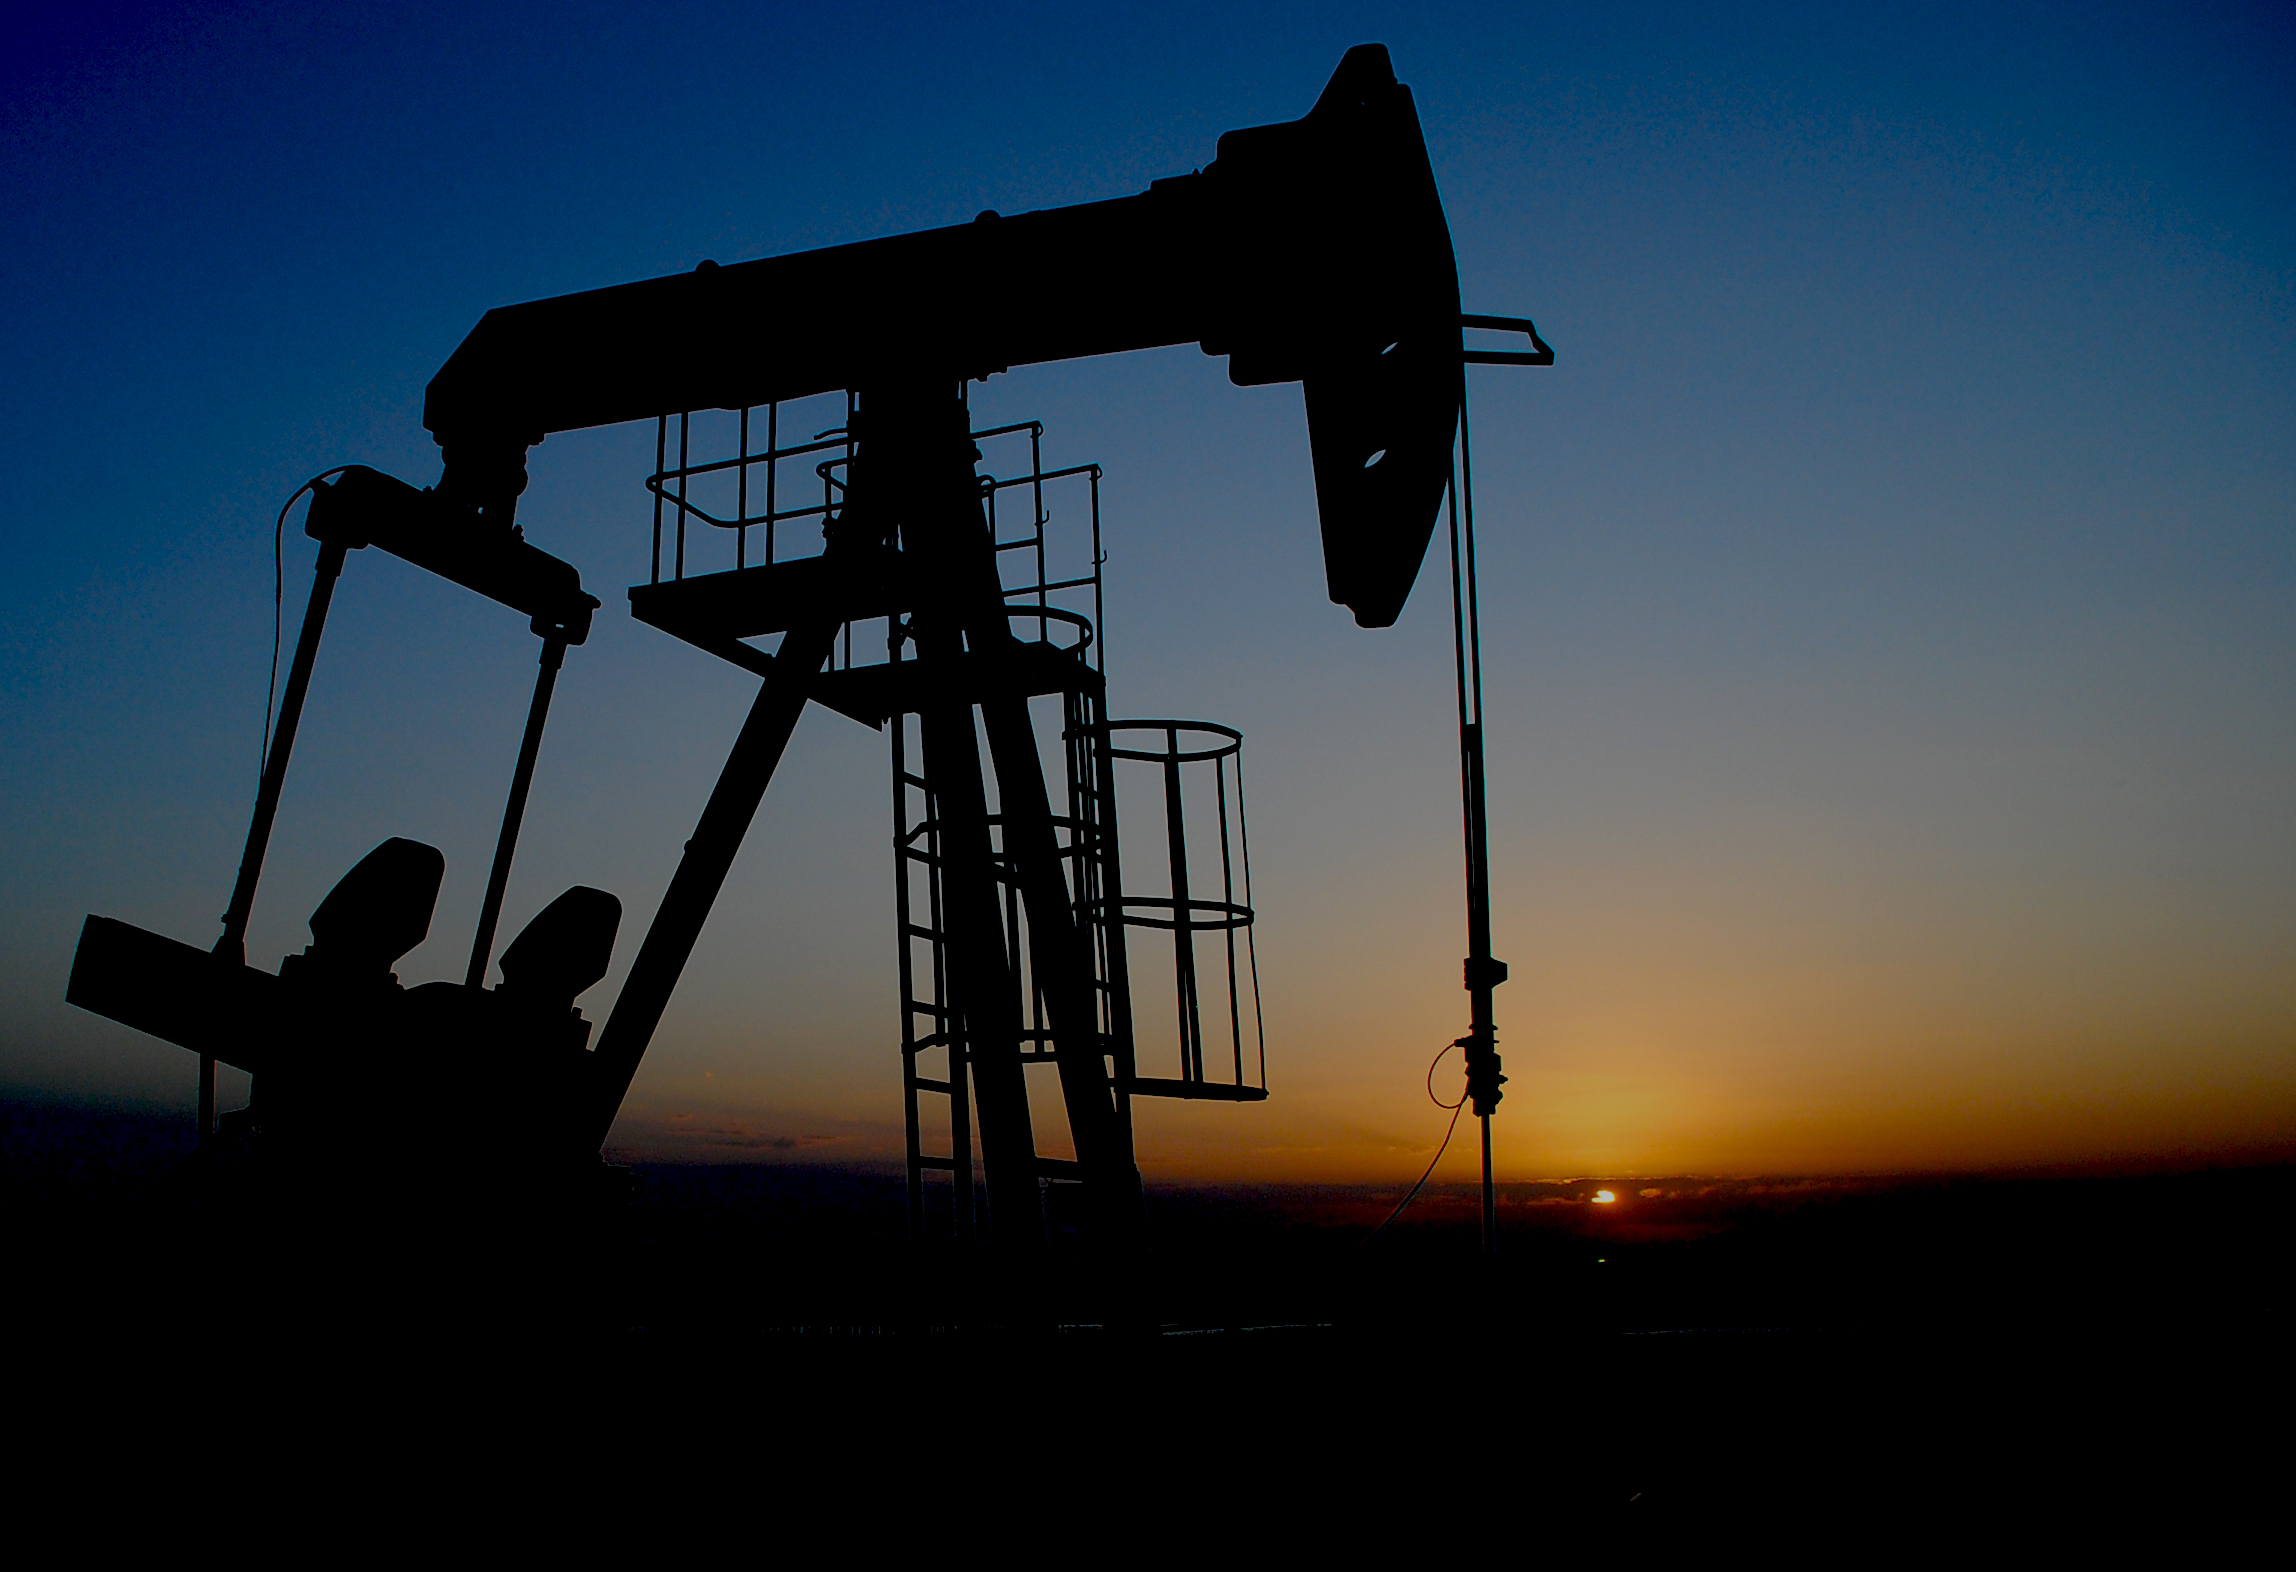
sky, energy, dawn, evening, public utility, sunrise, silhouette